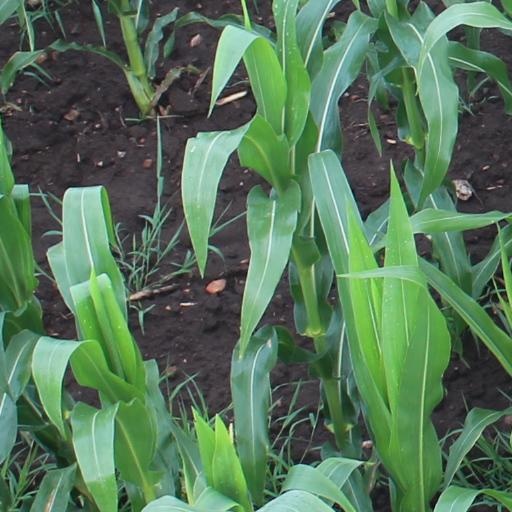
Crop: maize; corn